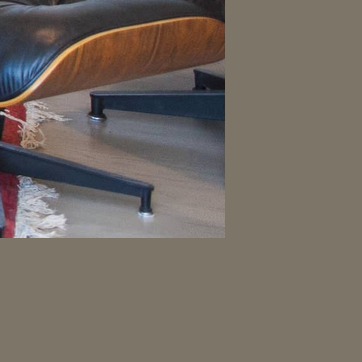
Material: polishedstone